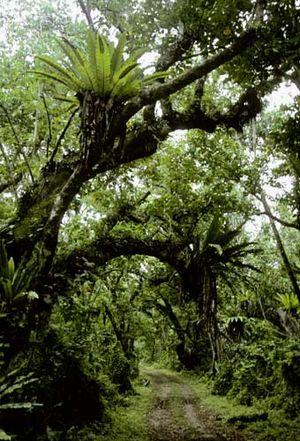
Atiu ou Enuamanu est un île volcanique culminant à 70 mètres d'altitude, situé dans les Îles Cook, à 187 kilomètres au nord de Rarotonga.